The Living Truth

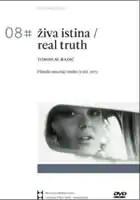
DVD cover

The Living Truth ("Živa istina"), also released as Real Truth, is a 1972 Yugoslav film directed and written by Tomislav Radić, starring Božidarka Frajt.